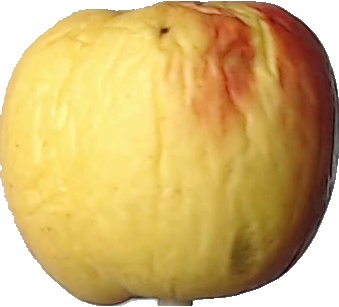
Label: apple_red_yellow_1